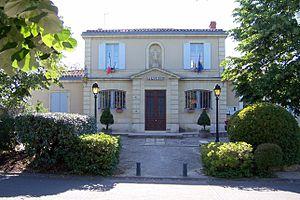
Mairie de Sauternes (Gironde, France)
Sauternes est une commune du Sud-Ouest de la France, située dans le département de la Gironde.